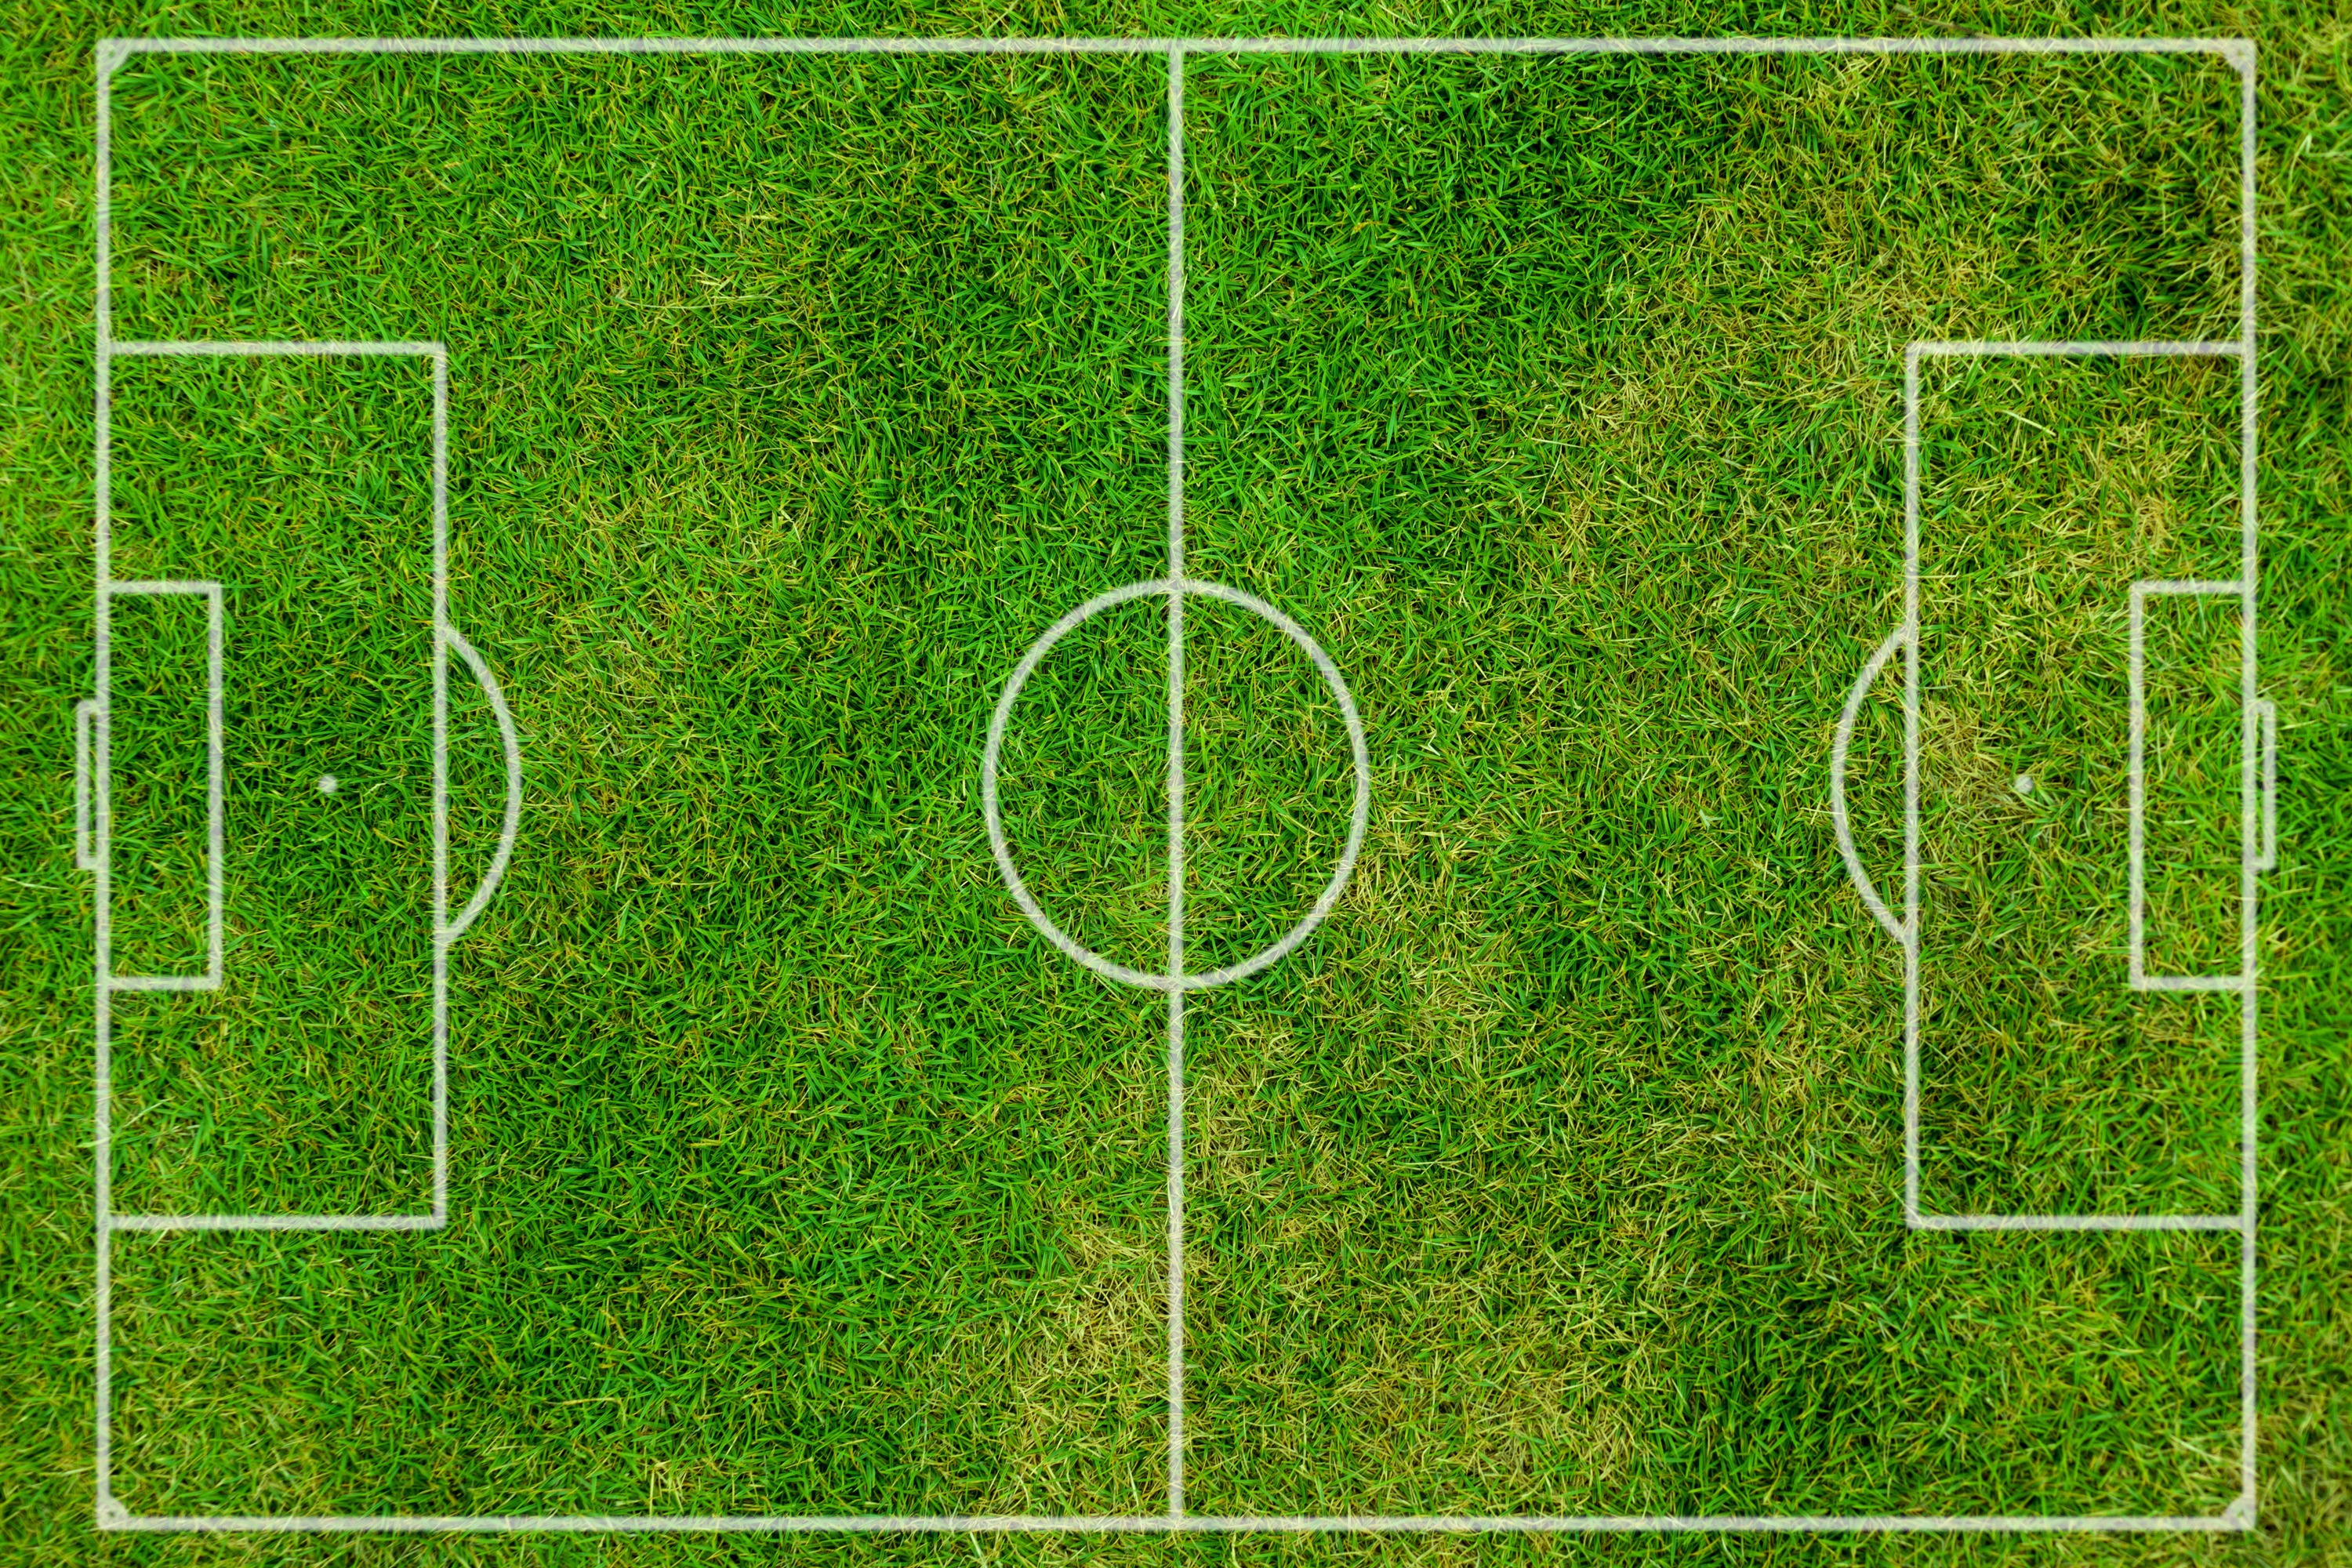
grass, structure, plant, field, lawn, green, soil, football, stadium, baseball field, football pitch, american football, net, maze, rush, flooring, artificial turf, sport venue